Jack Lotz

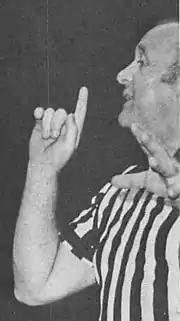
Lotz, circa 1979

John Lotz (August 13, 1933 – April 18, 2020) was an American wrestling referee and actor. Lotz worked predominantly for the World Wrestling Federation (now World Wrestling Entertainment). Lotz officiated at the first three WrestleMania events during the 1980s.